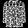
Label: Shirt